Dr. Luke

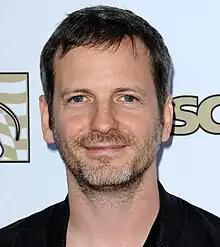
Gottwald in 2014

Łukasz Sebastian Gottwald (born September 26, 1973), known professionally as Dr. Luke, Tyson Trax, and Made in China, is an American musician, songwriter, and record producer. He began his professional music career as the Saturday Night Live Band's lead guitarist in 1996. After which, he produced remixes for acts such as Bon Jovi and Gravediggaz, and came into prominence in 2004 for producing Kelly Clarkson's single "Since U Been Gone" with Swedish record producer Max Martin.